ValiDate: Struggling Singles in Your Area

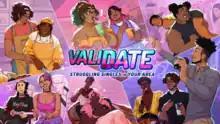

ValiDate: Struggling Singles in Your Area is a romance visual novel and dating simulator developed and published by Veritable Joy Studios. The game follows 13 characters as they navigate love, friendship and adulthood in Jercy City. "ValiDate" is the debut title of developer Veritable Joy Studios.